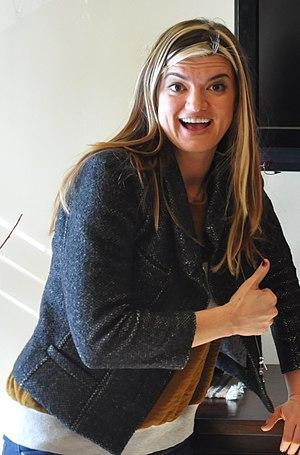
Leslye Headland est une réalisatrice, scénariste et productrice américaine née en 1980 à Maryland.